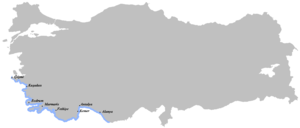
La Riviera turque est une région géographique le long de la côte méditerranéenne de la Turquie dans les provinces d'Antalya, de Muğla, d'Aydın, le sud de la province d'Izmir et la partie occidentale de la province de Mersin. La combinaison d'un climat favorable, d'une mer chaude propice à l'héliotropisme, d'une côte s'étendant sur un millier de kilomètres sur les bords de la mer Égée et de la mer Méditerranée, et d'un grand nombre de sites naturels et archéologiques, font de la Riviera turque une destination touristique internationalement reconnue.